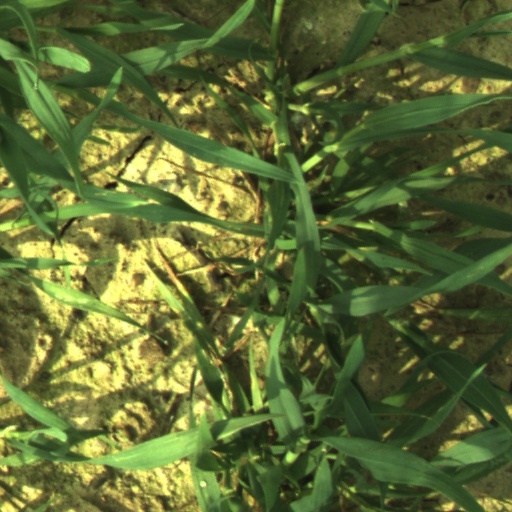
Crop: wheat